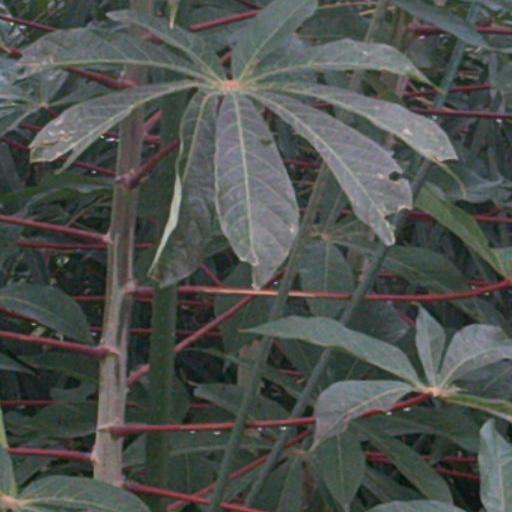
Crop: cassava